Radiated tortoise

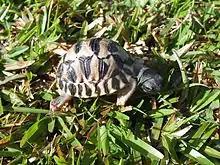
A seven-day-old tortoise

The male then proceeds to mount the female from the rear while striking the anal region of his plastron against the female's carapace. Hissing and grunting by the male during mating is common. This is a very dangerous procedure and cases have been recorded where the female's shell has cracked and pierced the vaginal and anal cavities. Females lay from three to twelve eggs in a previously excavated hole 6–8 in (15–20 cm) deep, and then depart.